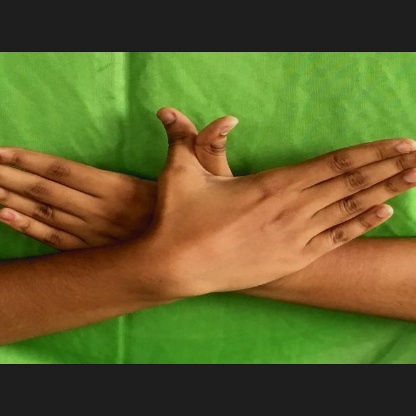
Mudra: Garuda